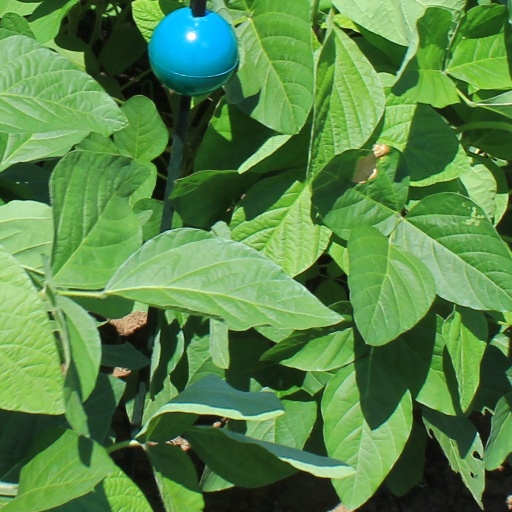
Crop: soybean